Gonzaga Bulldogs baseball

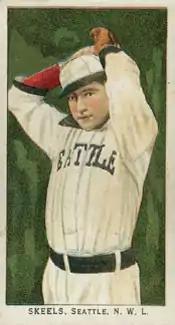
Dave Skeels in 1911

Gonzaga College was founded in September 1887, and the first recorded game of the baseball program was held shortly thereafter, in 1890. On September 14, 1910, Dave Skeels became the first Gonzaga player to appear in the major leagues when he pitched in a game for the Detroit Tigers. In 1912, the college was recognized by the state of Washington as a university and was renamed Gonzaga University. Although the team competed in the first half of the 20th century, comprehensive records of its play do not exist prior to the 1960 season, when the team competed as an independent school in District VII of the NCAA's University Division.